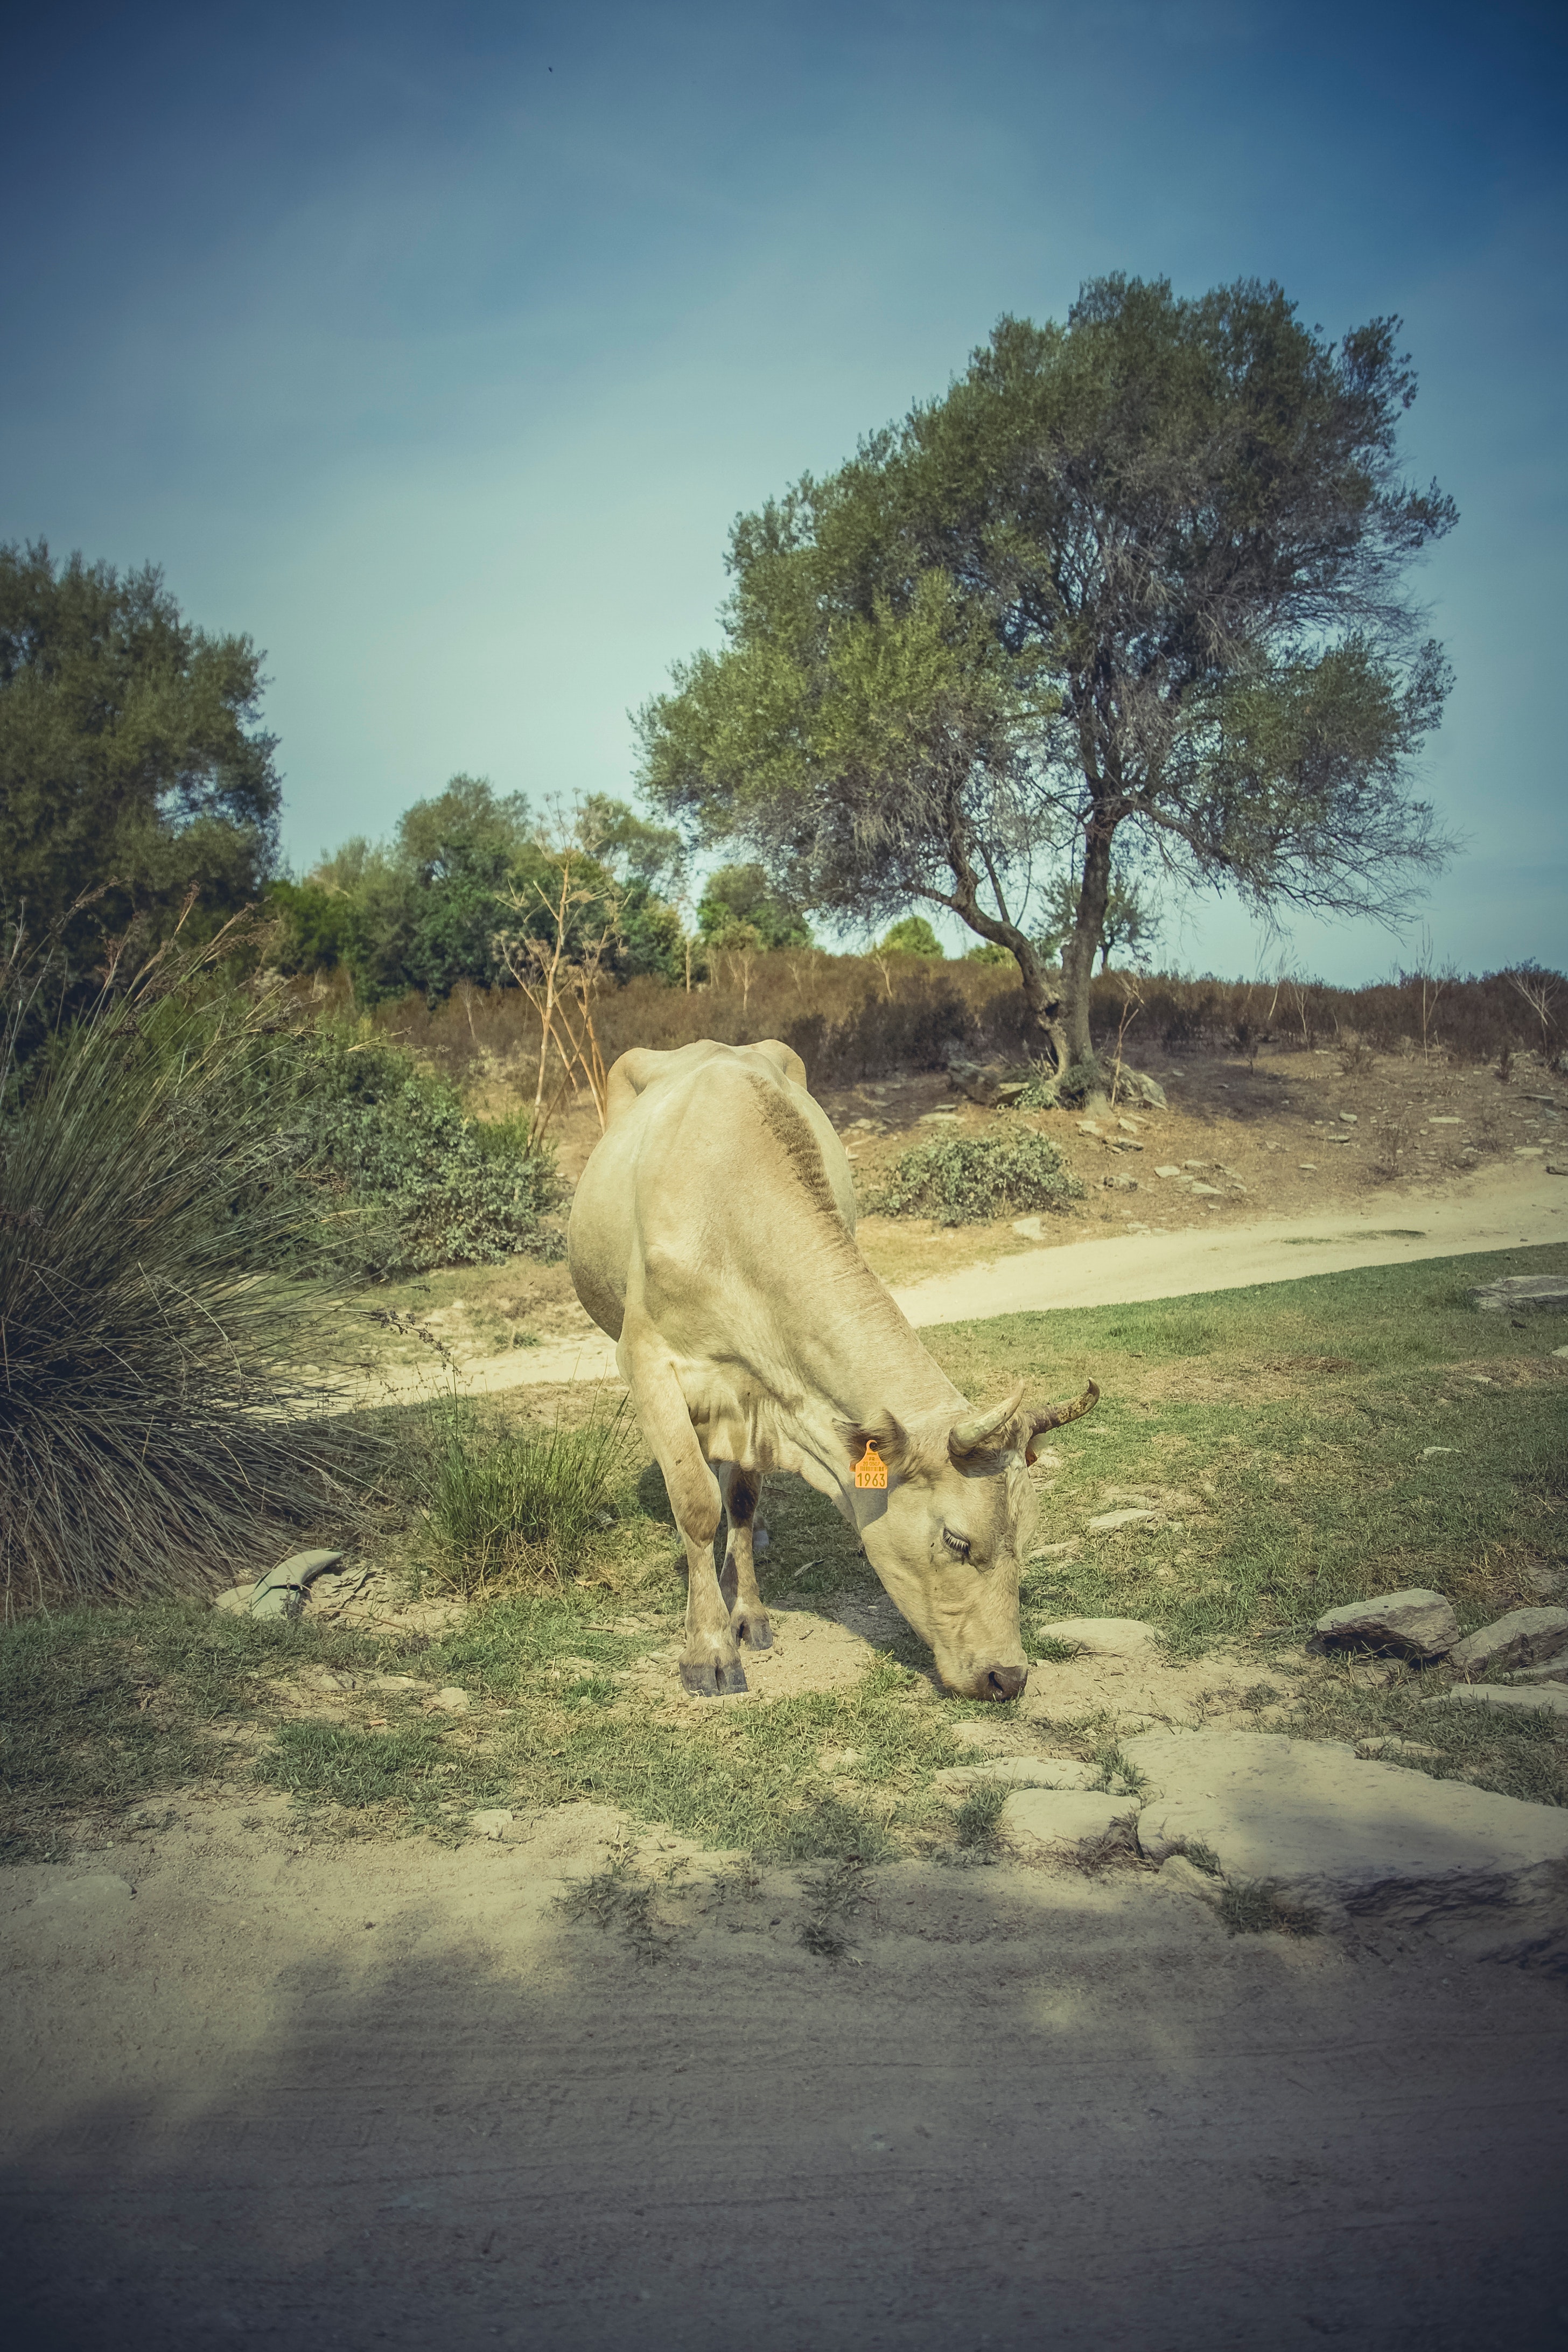
sky, wildlife, cloud, tree, wilderness, grass, pasture, morning, road, bovine, rural area, adaptation, mountain, landscape, working animal, safari, grazing, photography, sunlight, plant, fawn, meteorological phenomenon, livestock, national park, vacation, savanna, vehicle